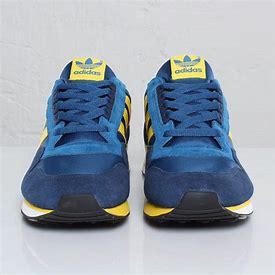
Brand: Adidas
Model: ZX 500